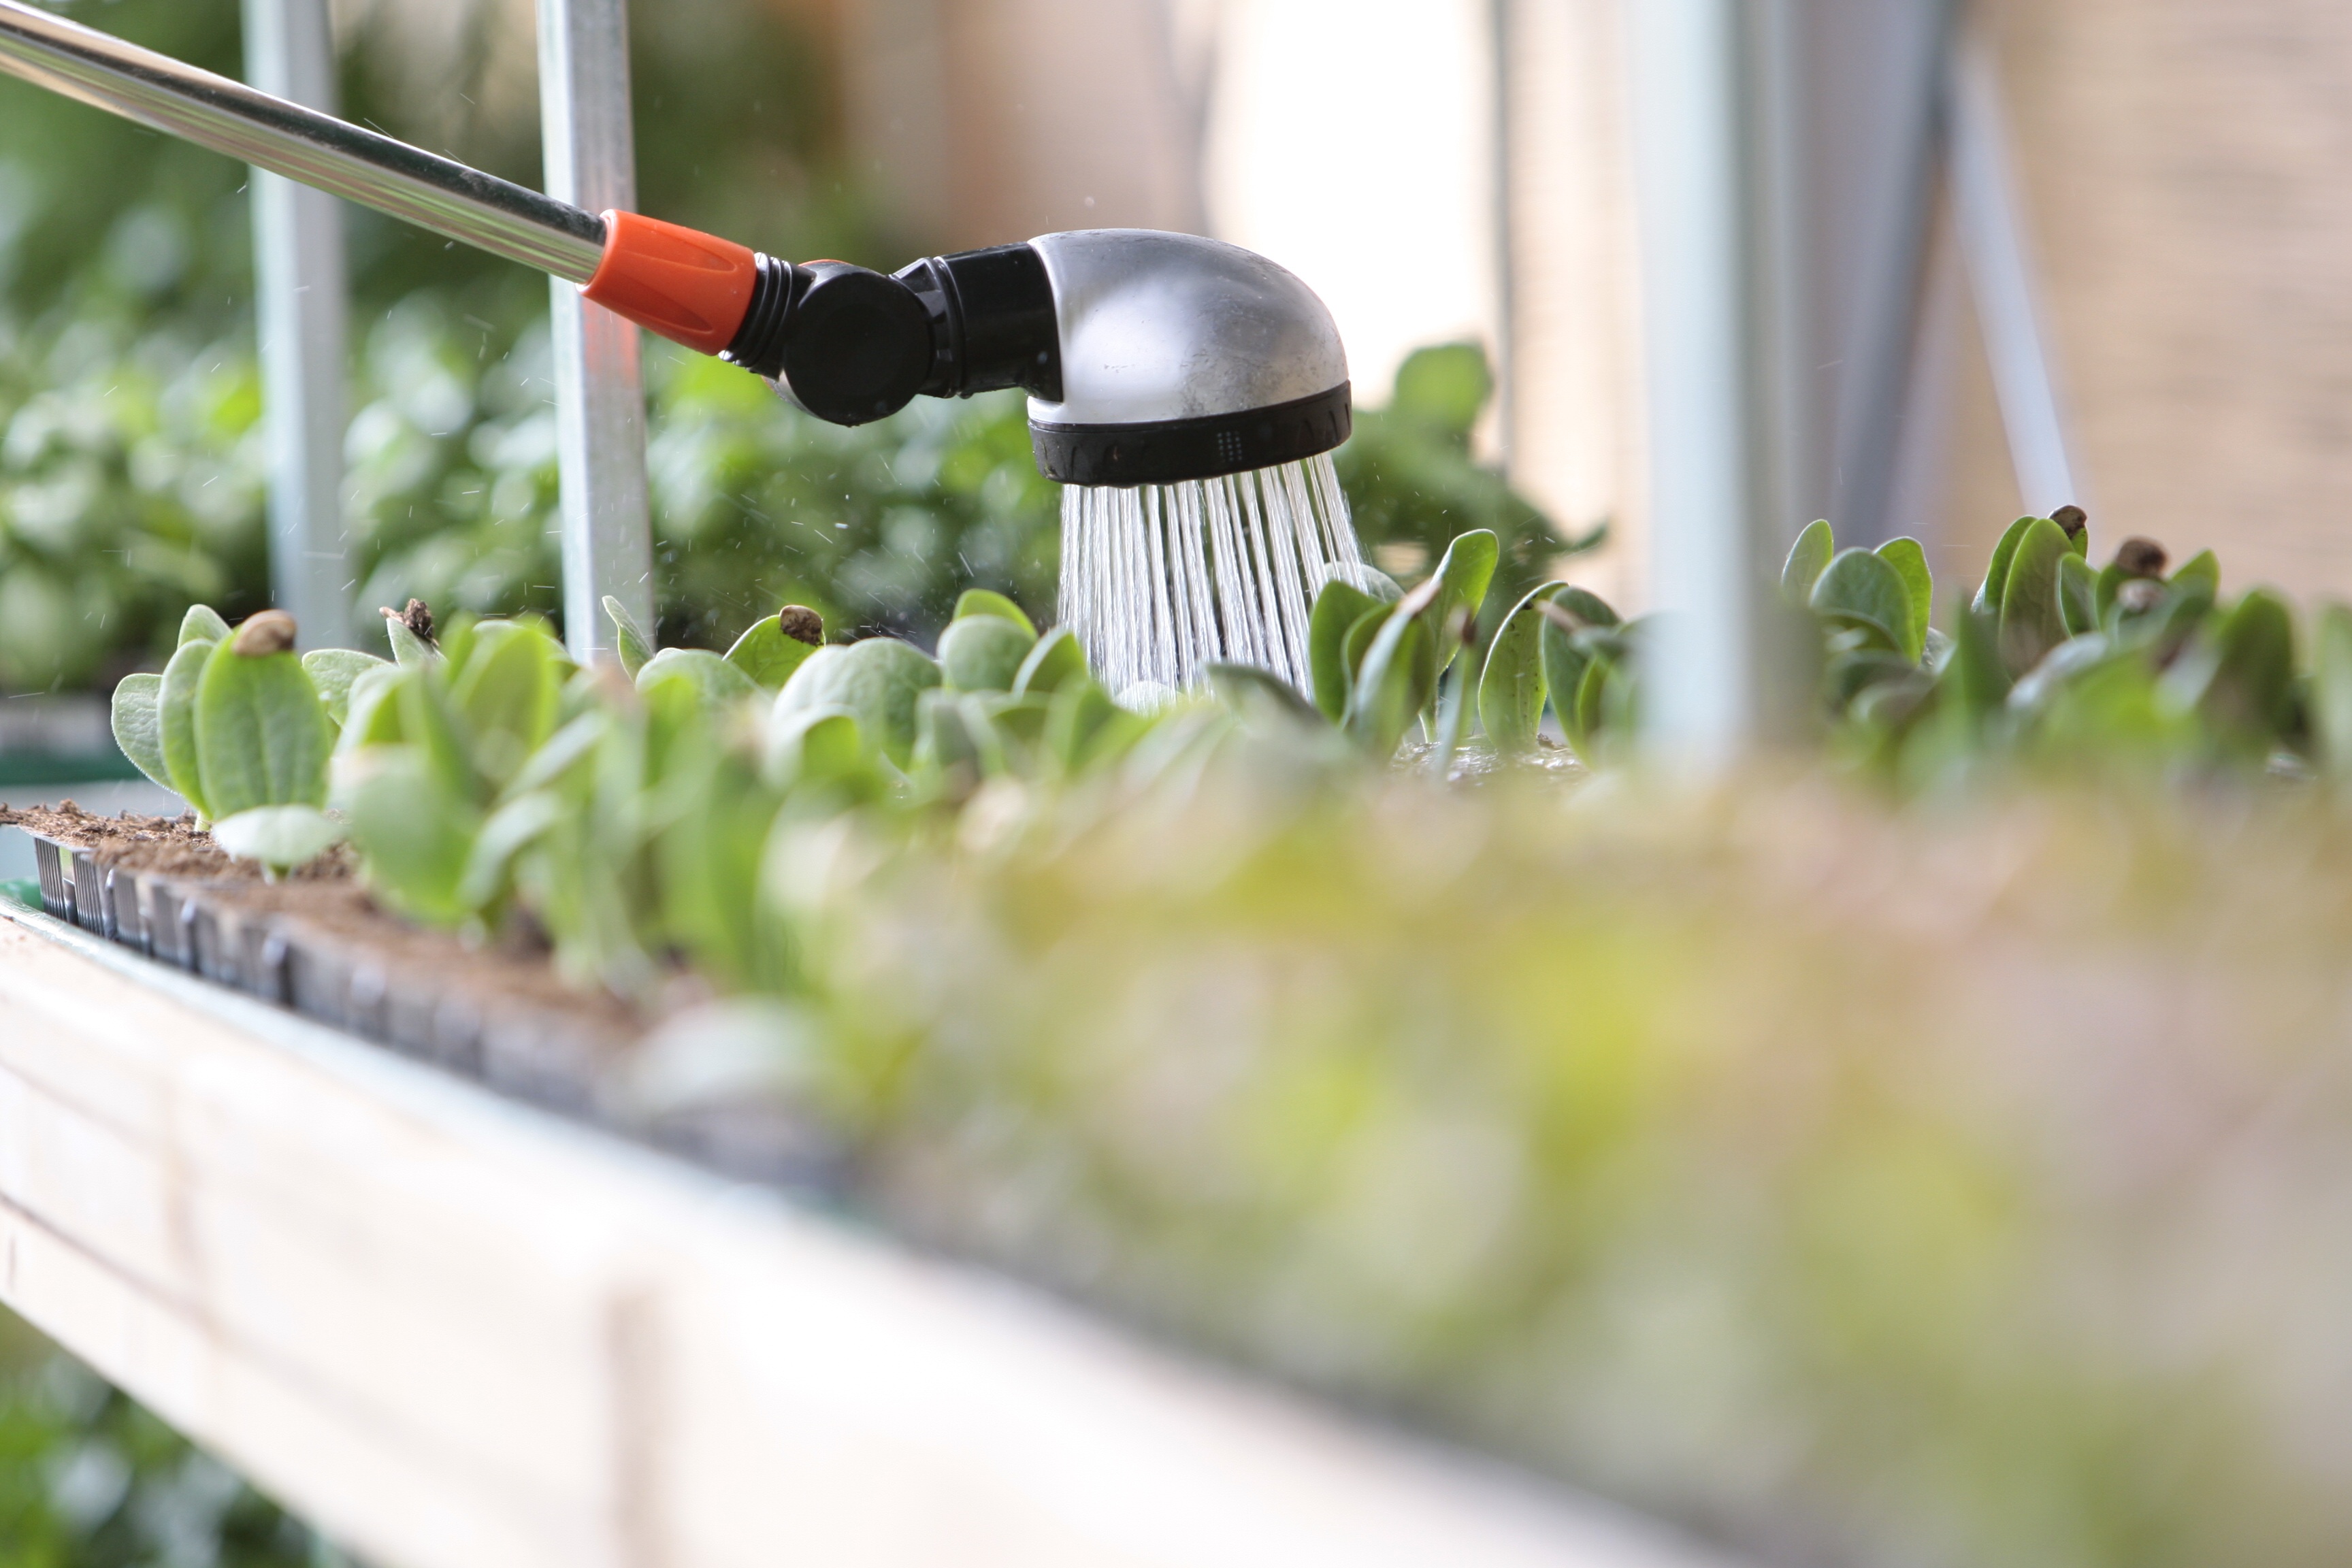
water, plant, lawn, leaf, flower, summer, vase, food, green, produce, succulent, garden, leaves, fat, vases, watering, watering can